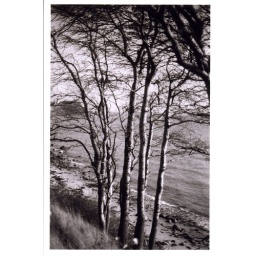
tree by the water